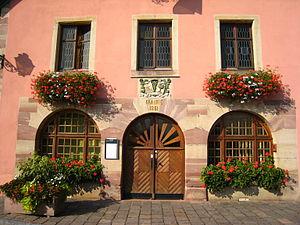
Mairie d'Ottrott, Alsace
Ottrott est une commune française, située dans le département du Bas-Rhin, en région Grand Est.